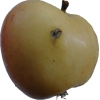
Label: Apple 14